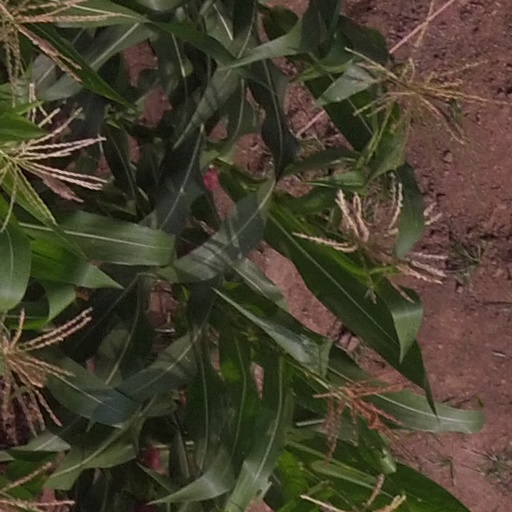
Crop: maize; corn